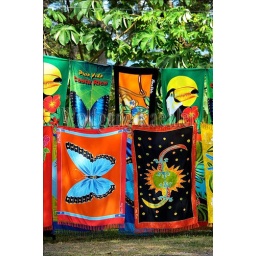
Costa rica, near puntarenas, colorful beach towels for sale